Johann von Klenau

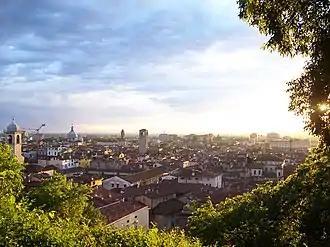
Klenau approached the town of Brescia at night, surprising the garrison, and taking as his prisoners three officials of the French Directory.

In 1796, Klenau commanded the advance guard of Peter Quasdanovich's right column in northern Italy. As the column descended from the Alps at the city of Brescia, reconnaissance found the local French garrison unprepared. At midnight, Klenau led two squadrons of the 8th Hussar Regiment "Wurmser" (named for its Colonel-Proprietor Dagobert von Wurmser), a battalion of the 37th Infantry Regiment "De Vins", and one company of the Mahony Jäger. With their approach masked by fog and darkness, the small force surprised the Brescia garrison on the morning of 30 July, capturing not only the 600–700 French soldiers stationed there, but also three officials of the French Directory: Jean Lannes, Joachim Murat, and François Étienne de Kellermann. However, within two days, Klenau's force had to face Napoleon Bonaparte and 12,000 Frenchmen; his small advance guard was quickly pushed out of Brescia on 1 August. At the subsequent Battle of Lonato of 2–3 August 1796, the French forced Quasdanovich's column to withdraw into the mountains. This isolated Quasdanovich's force from Wurmser's main army by Lake Garda, and freed the French to concentrate on the main force at Castiglione delle Stiviere, further south; Bonaparte's victory at the Battle of Castiglione forced Wurmser across the Mincio River, and allowed the French to return to the siege of Mantua.